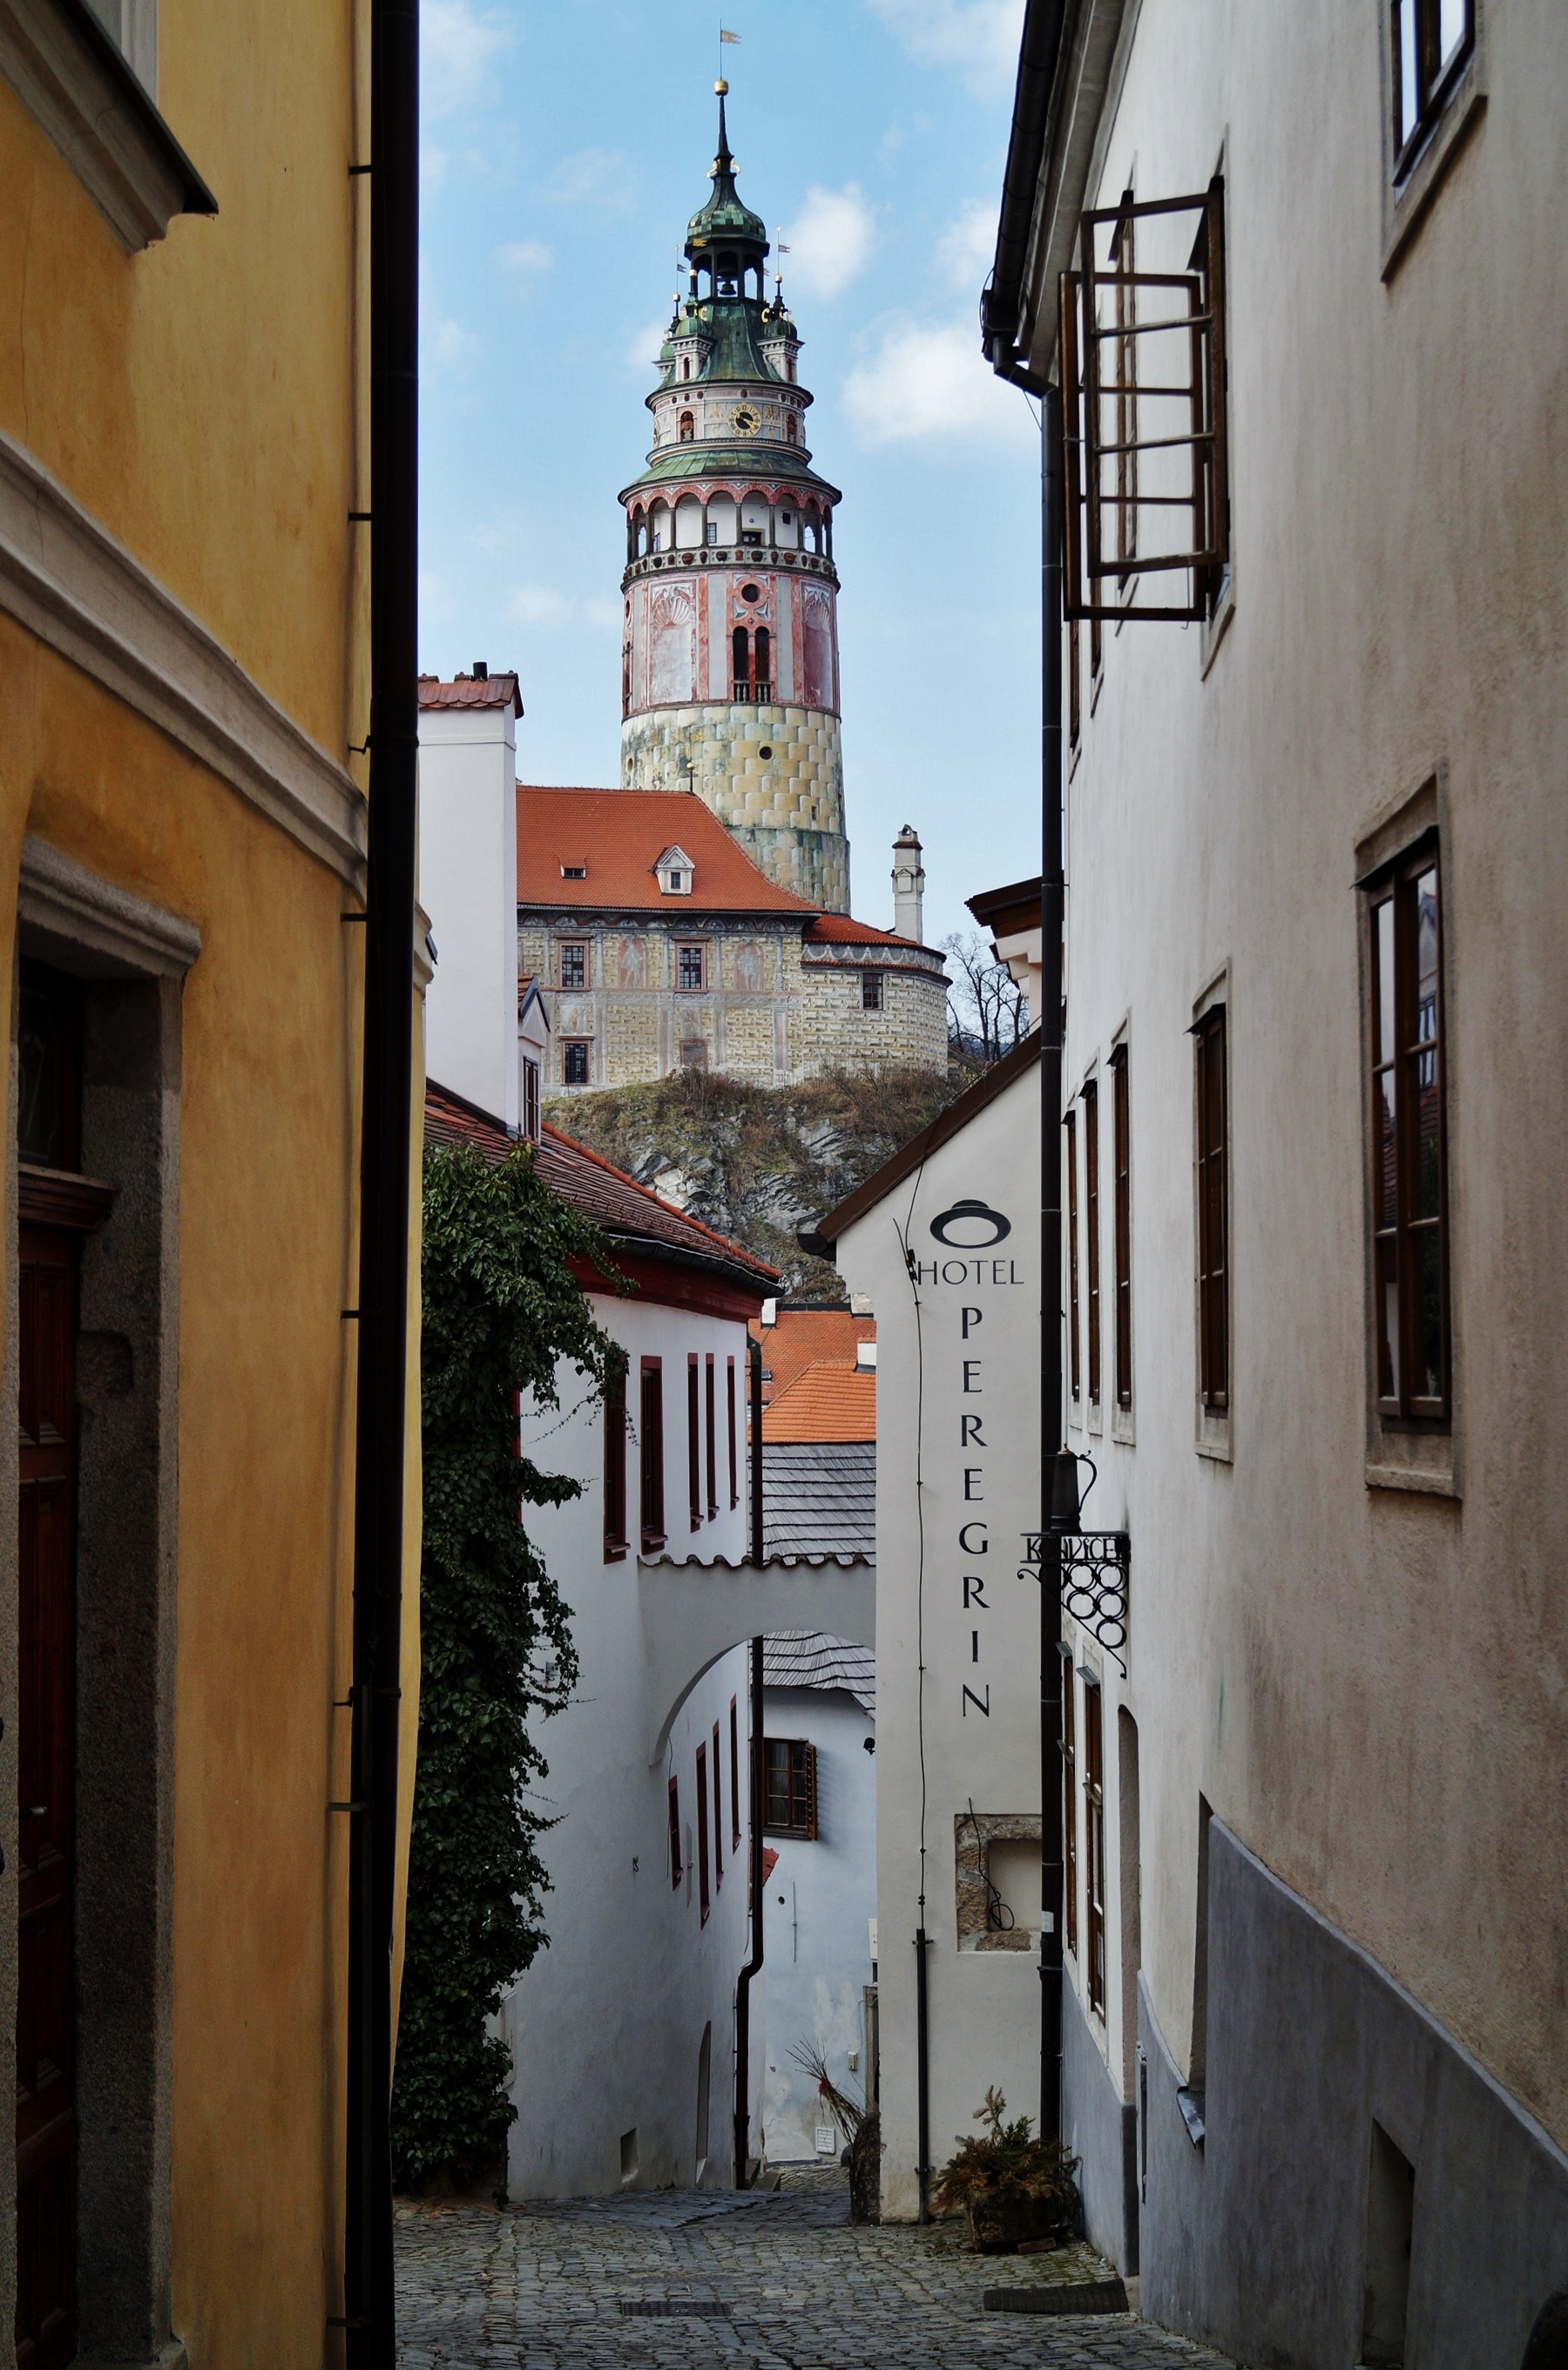
architecture, road, street, house, town, alley, city, castle, facade, old town, infrastructure, unesco, neighbourhood, urban area, czech krumlov, human settlement